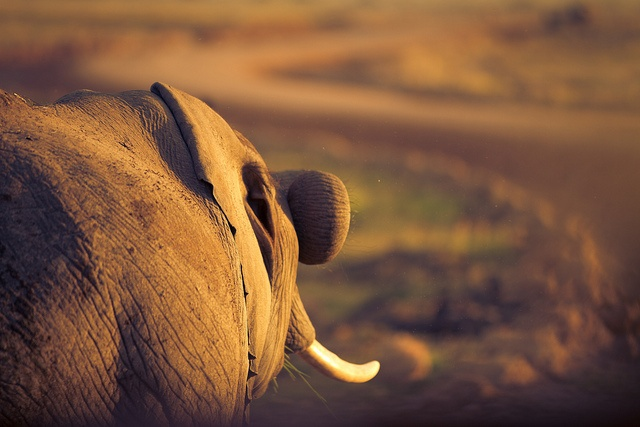
An elephant with large tusk standing on a hill.
THERE IS AN ELEPHANT THAT IS LOOKING AT SOMETHING
An elephant is the focal point in this photo.
The back of an elephant with tusks overlooking a road.

An elephant looks off into the distance.